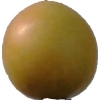
Label: cherry_wax